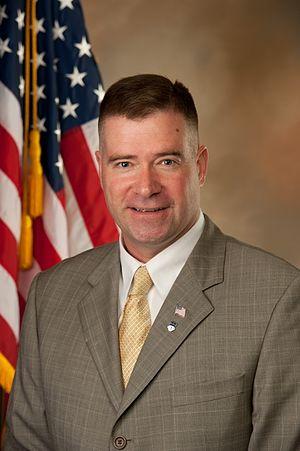
Christopher Patrick Gibson dit Chris Gibson, né le 13 mai 1964 à Rockville Centre, est un homme politique américain, représentant républicain de l'État de New York à la Chambre des représentants des États-Unis de 2011 à 2017.